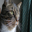
Label: cat